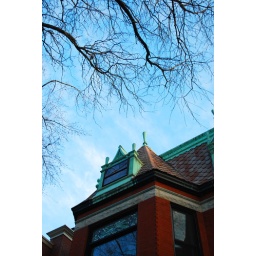
Some tree branches reaching toward a roof in Lakeview.